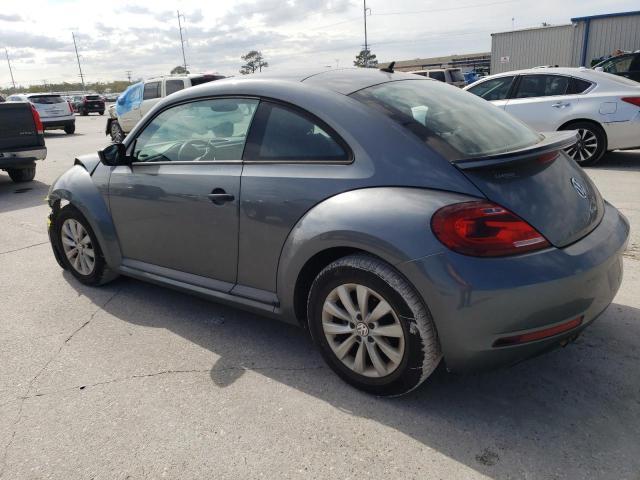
Aucun dommage détecté.
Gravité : aucun